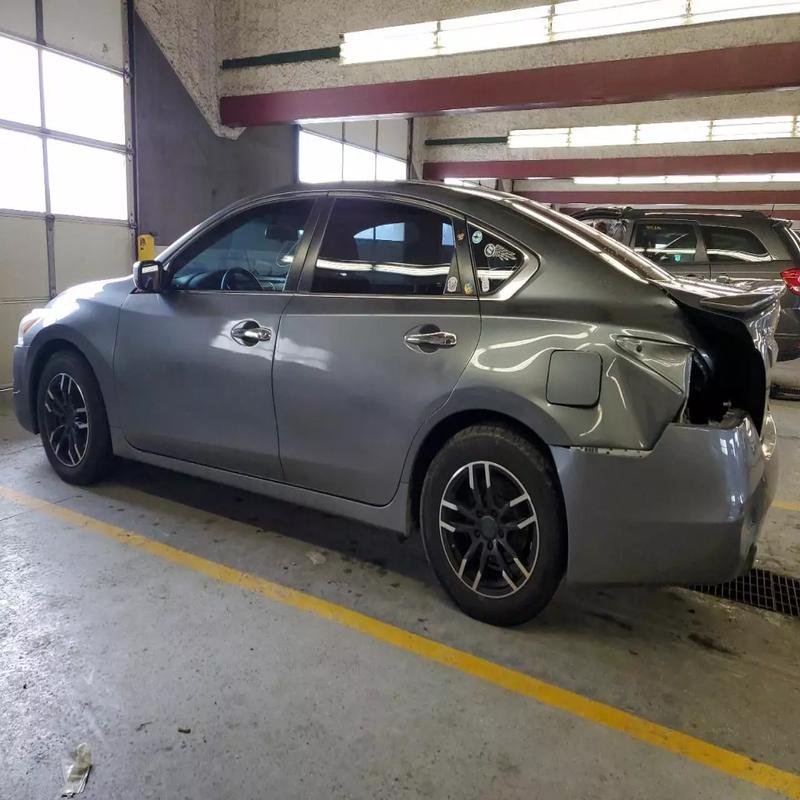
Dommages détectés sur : malle, feu arrière droit, feu arrière gauche, pare-choc arrière, plaque d'immatriculation arrière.
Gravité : majeur